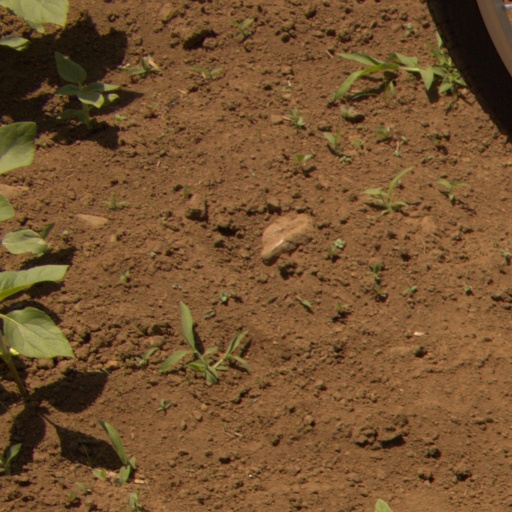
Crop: Jerusalem artichoke